El Sheikh Mahgoub Gaafar

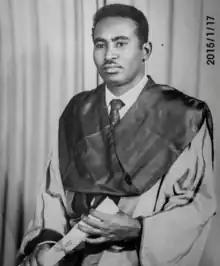
Gaafar graduating 1961

Gaafar was born on 2 March 1935 in Nuri, Karima, Sudan. He attended Karima Primary School, then moved to Shendi Rural Intermediate School, Shendi, and completed high school at Wadi Seidna Secondary School, Khartoum. He obtained a Bachelor of Medicine and Bachelor of Surgery (MBBS) with a Distinction from the University of Khartoum in 1961.